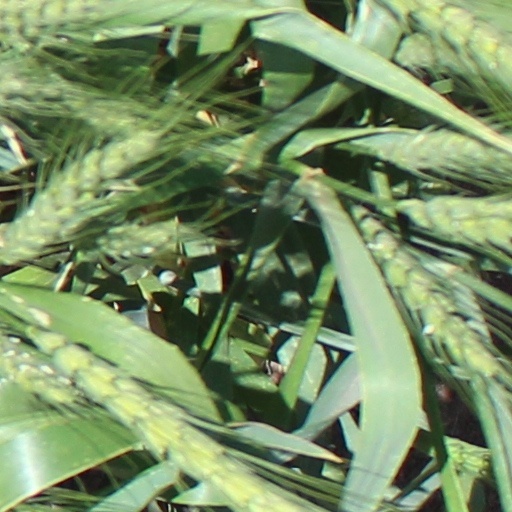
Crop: wheat